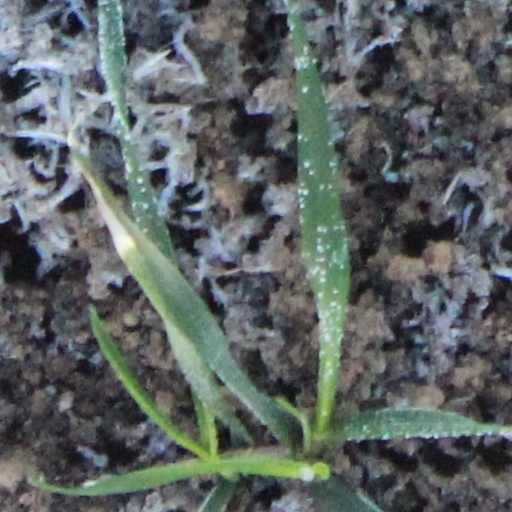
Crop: wheat